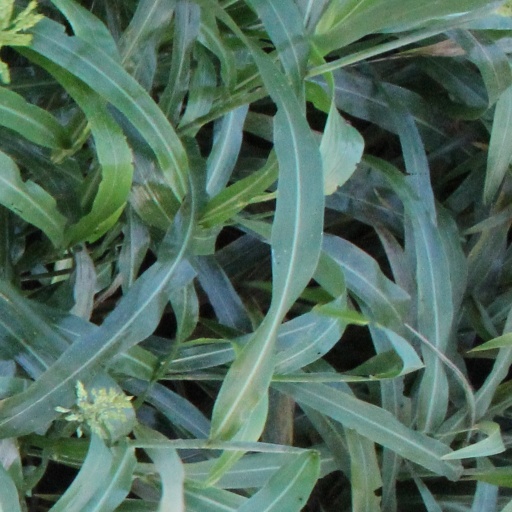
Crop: sorghum